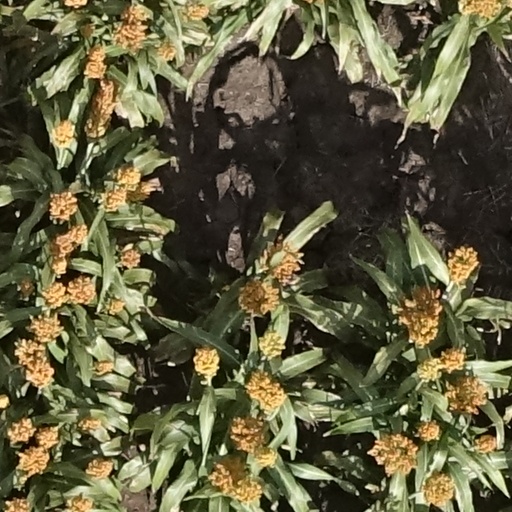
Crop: sorghum